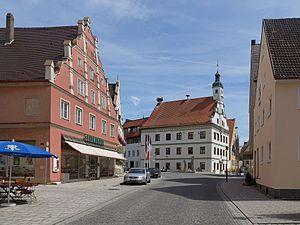
Gundelfingen an der Donau est une ville de Bavière, située dans l'arrondissement de Dillingen, dans le district de Souabe.